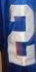
Number: 2